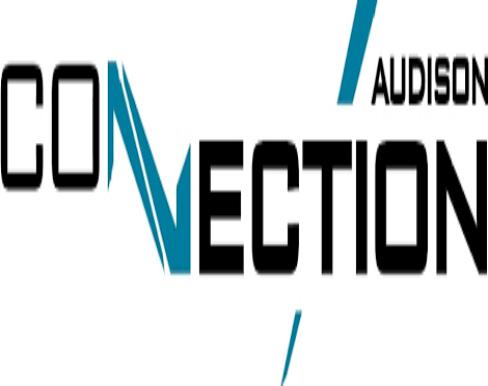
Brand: Audison
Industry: Leisure